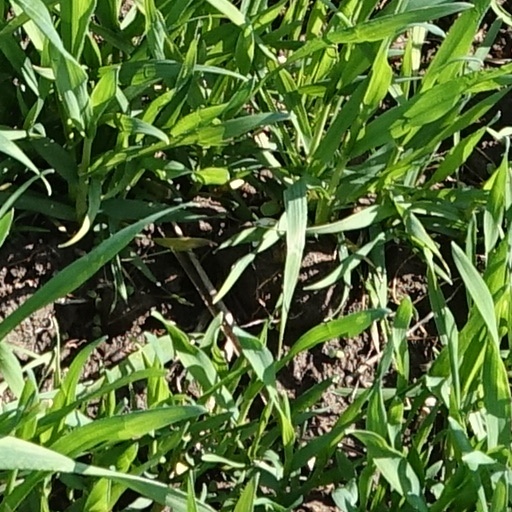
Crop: wheat